Mount Herzl

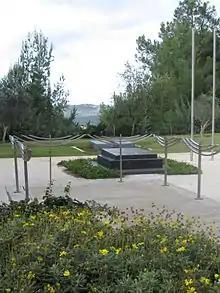
Graves of Lt. Ze'ev Jabotinsky and his wife in Mount Herzl

Deciding who should be buried on Mt. Herzl has sometimes been controversial. For example, the decision to bury Ze'ev Jabotinsky, who died in 1940, on Mt. Herzl, was fiercely opposed by many Labour Party stalwarts, who claimed that Jabotinsky was an ultra-right nationalist undeserving of such an honour. Only in 1964 did Prime Minister Levi Eshkol decide in favor of burying him there, in the interest of promoting national reconciliation and setting aside political grievances. Soldiers awarded with the Medal of Valor may also be buried at Mount Herzl.